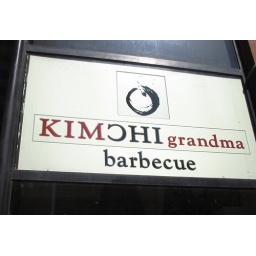
Restaurant sign spotted in Bourke Street, Melbourne.